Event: Nepal Earthquake
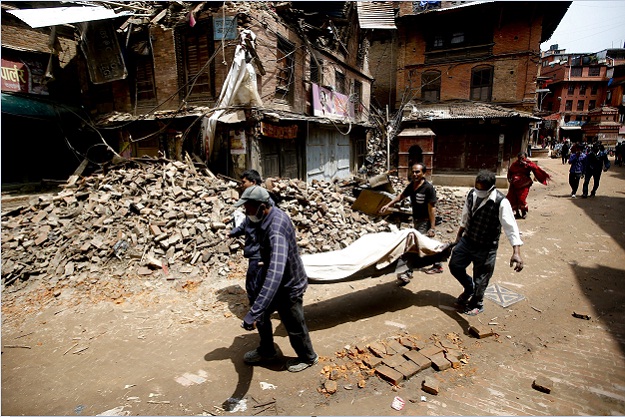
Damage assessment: damage